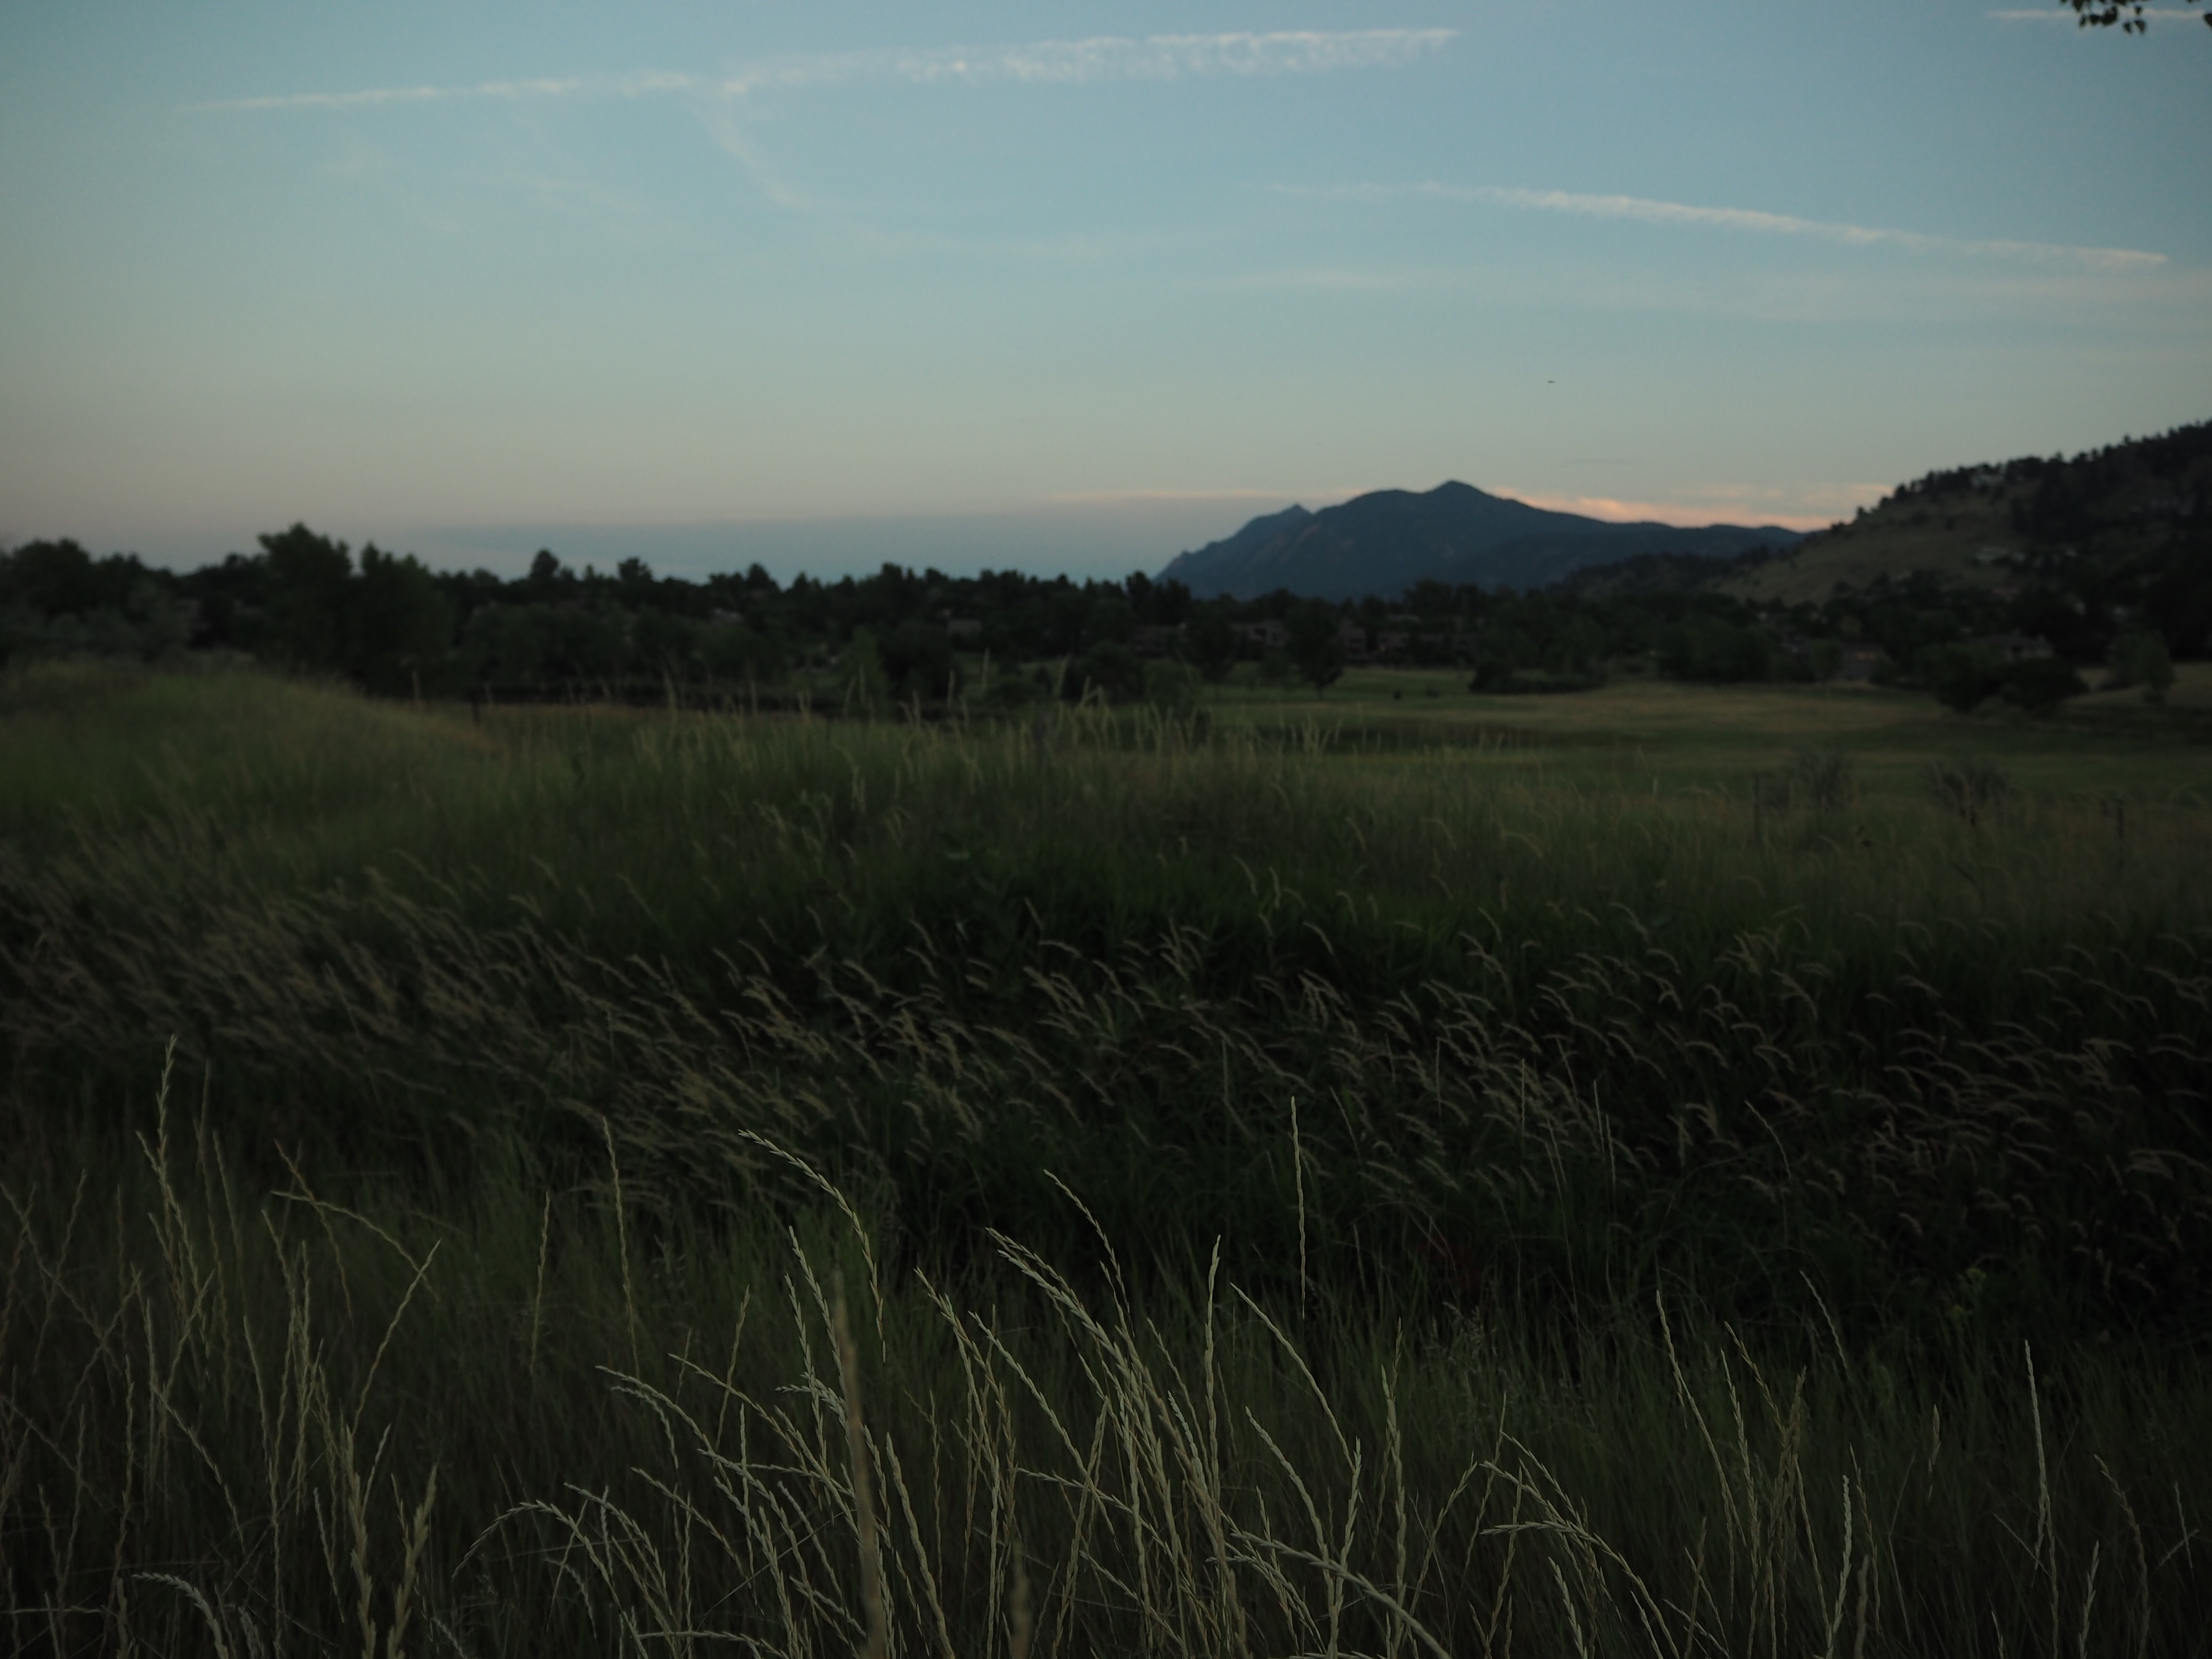
landscape, nature, grass, horizon, marsh, mountain, cloud, sky, sunrise, sunset, field, meadow, prairie, sunlight, morning, hill, dawn, dusk, evening, agriculture, plain, grassland, wetland, habitat, ecosystem, steppe, rural area, natural environment, geographical feature, atmospheric phenomenon, grass family